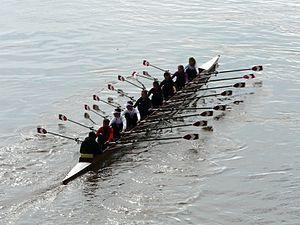
Entraînement d'aviron sur la Dordogne à Bergerac, Dordogne, France (8 de couple barré).
Le nautisme en France désigne l'ensemble des activités de navigation de loisir et sport sur l'eau en France ; notamment la navigation de plaisance ou sport à la voile ou au moteur, les sports de rame ou de pagaie et les sports de glisse sur l'eau.